King O'Malley

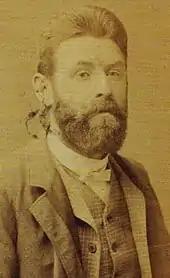
Photo of O'Malley from the official album of the Melbourne Centennial Exhibition, 1888

In April 1888, the "Oregon City Courier" published an article entitled "King O’Malley Exposed". The newspaper reported that O'Malley and a partner had "placed policies to the amount of tens of thousands of dollars by misrepresentation", and that the Home Life Insurance Company was actively warning customers not to take any money from him. O'Malley left for Australia a few months later, arriving in Sydney in late July 1888. He travelled from San Francisco, via Hawaii, aboard the SS "Mariposa". He then went south to attend the Melbourne Centennial Exhibition, and his photograph appears in the exhibition's official albums, in which he is listed as a representative of an American glass manufacturer.